Cornish & Devon Post

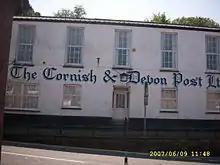
Offices of the Cornish & Devon Post

The Cornish & Devon Post is a weekly newspaper, published in Launceston, Cornwall, England, which was launched in 1856. It was one of the last newspapers in the UK to carry advertisements, rather than news on the front page. It is owned by the Tindle Newspaper Group since 1986.